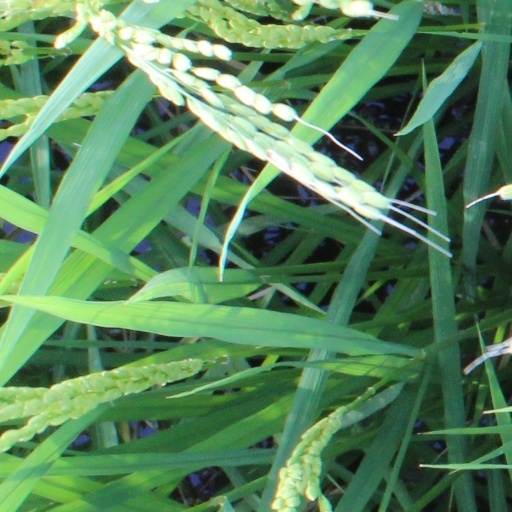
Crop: rice